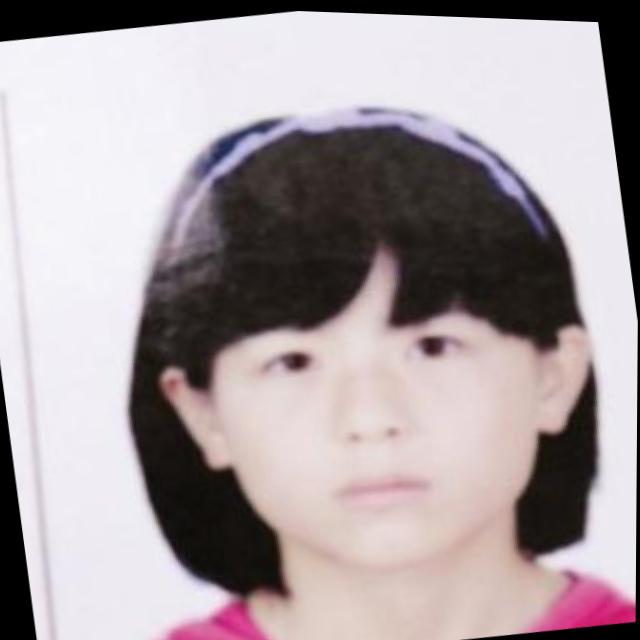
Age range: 13-20